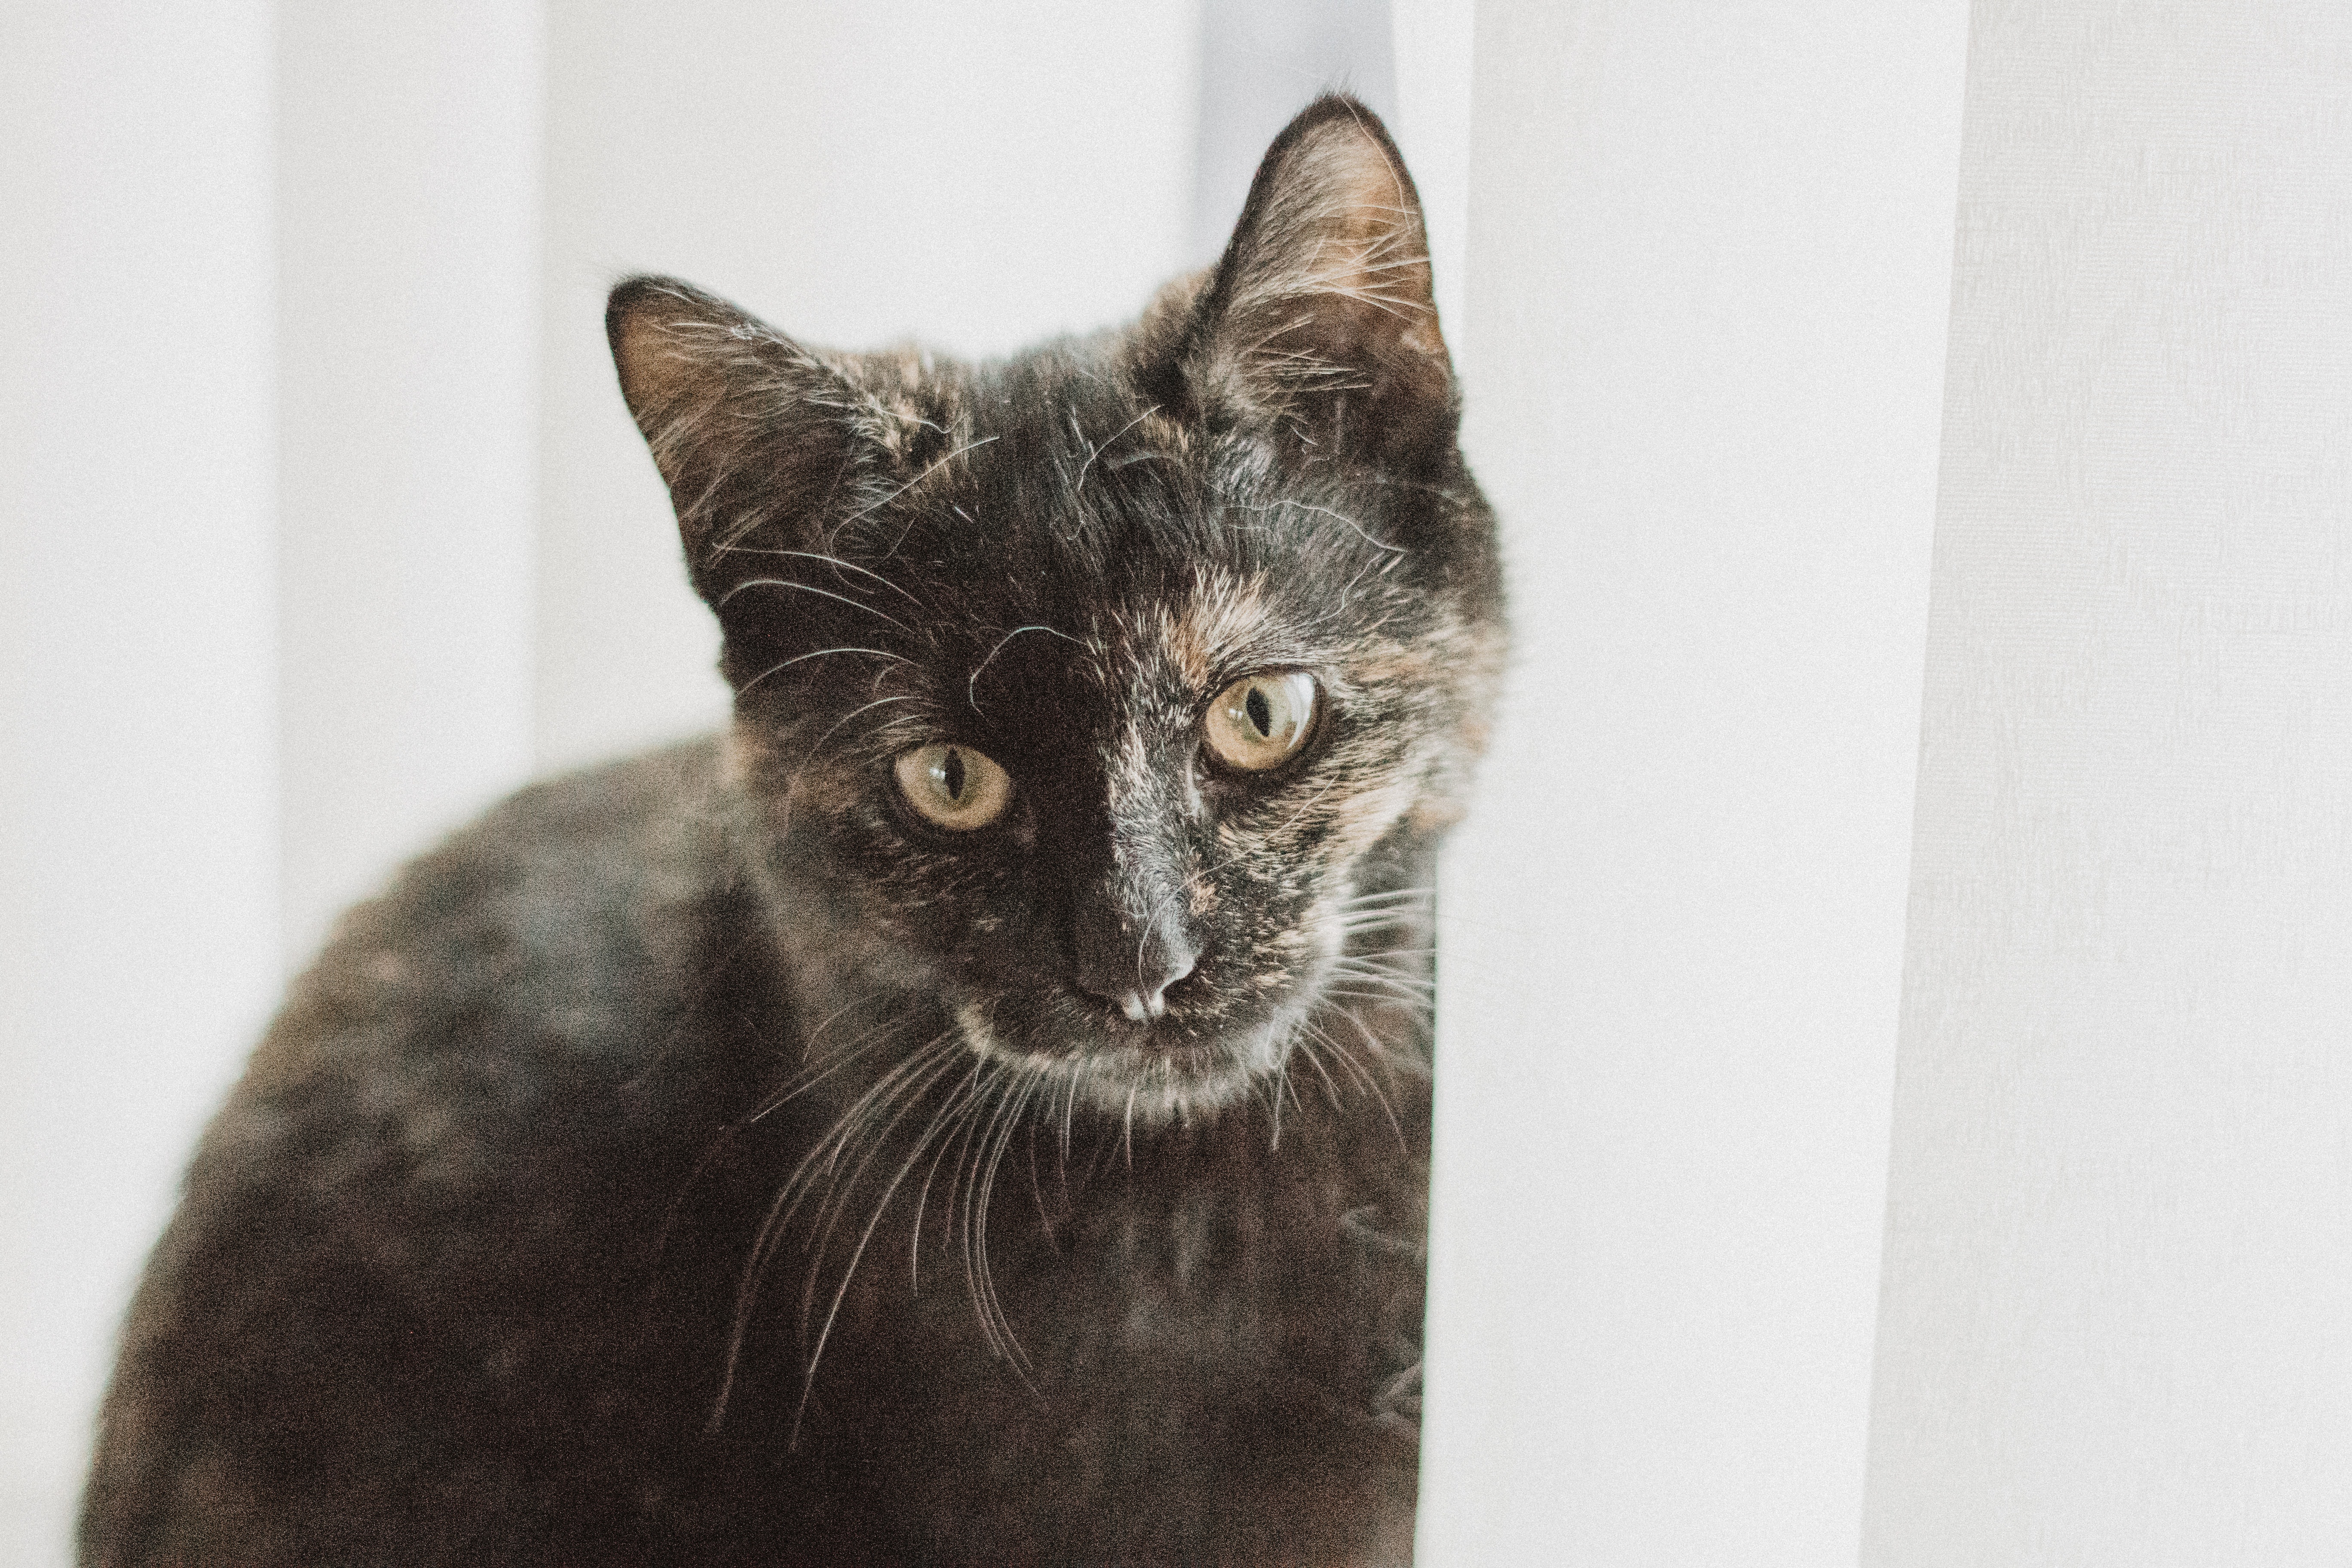
cat, mammal, vertebrate, small to medium sized cats, whiskers, felidae, carnivore, domestic short haired cat, black cat, burmese, eye, snout, korat, asian, european shorthair, kitten, tabby cat, ear, chartreux, fur